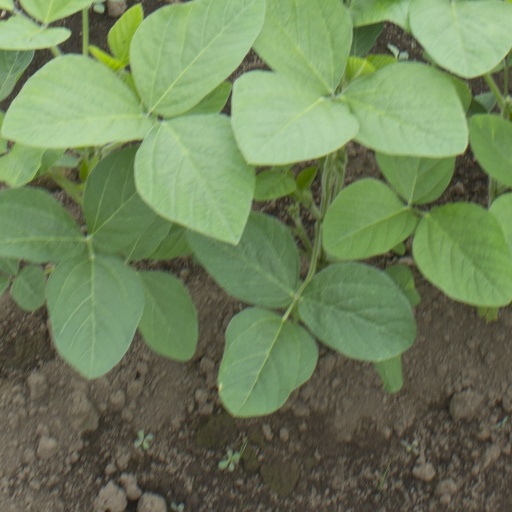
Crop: soybean